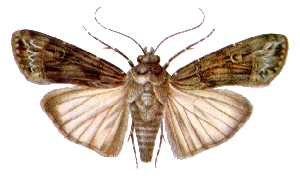
Cet article recense les hétérocères de l'île de La Réunion.